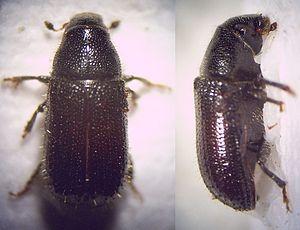
Tomicus piniperda est une espèce d'insectes coléoptères de la famille des Curculionidae. Cette espèce s'attaque aux pins affaiblis ou abattus.